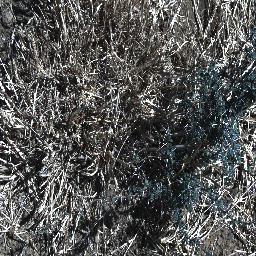
Label: prickly_acacia